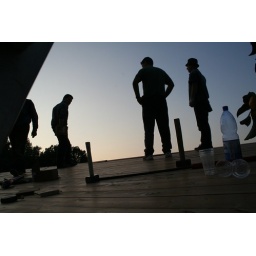
Roof building in Farm's house (16 ottobre 2006)